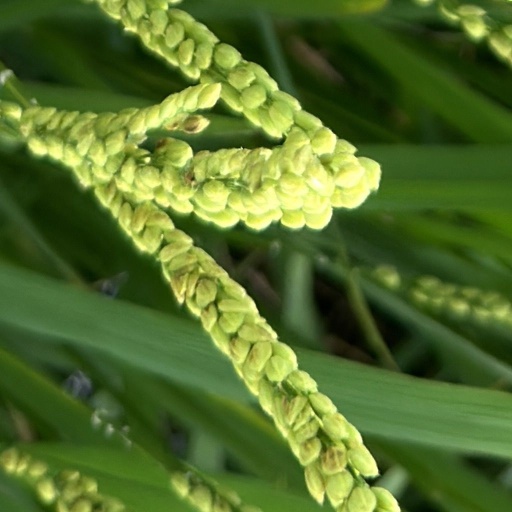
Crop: rice